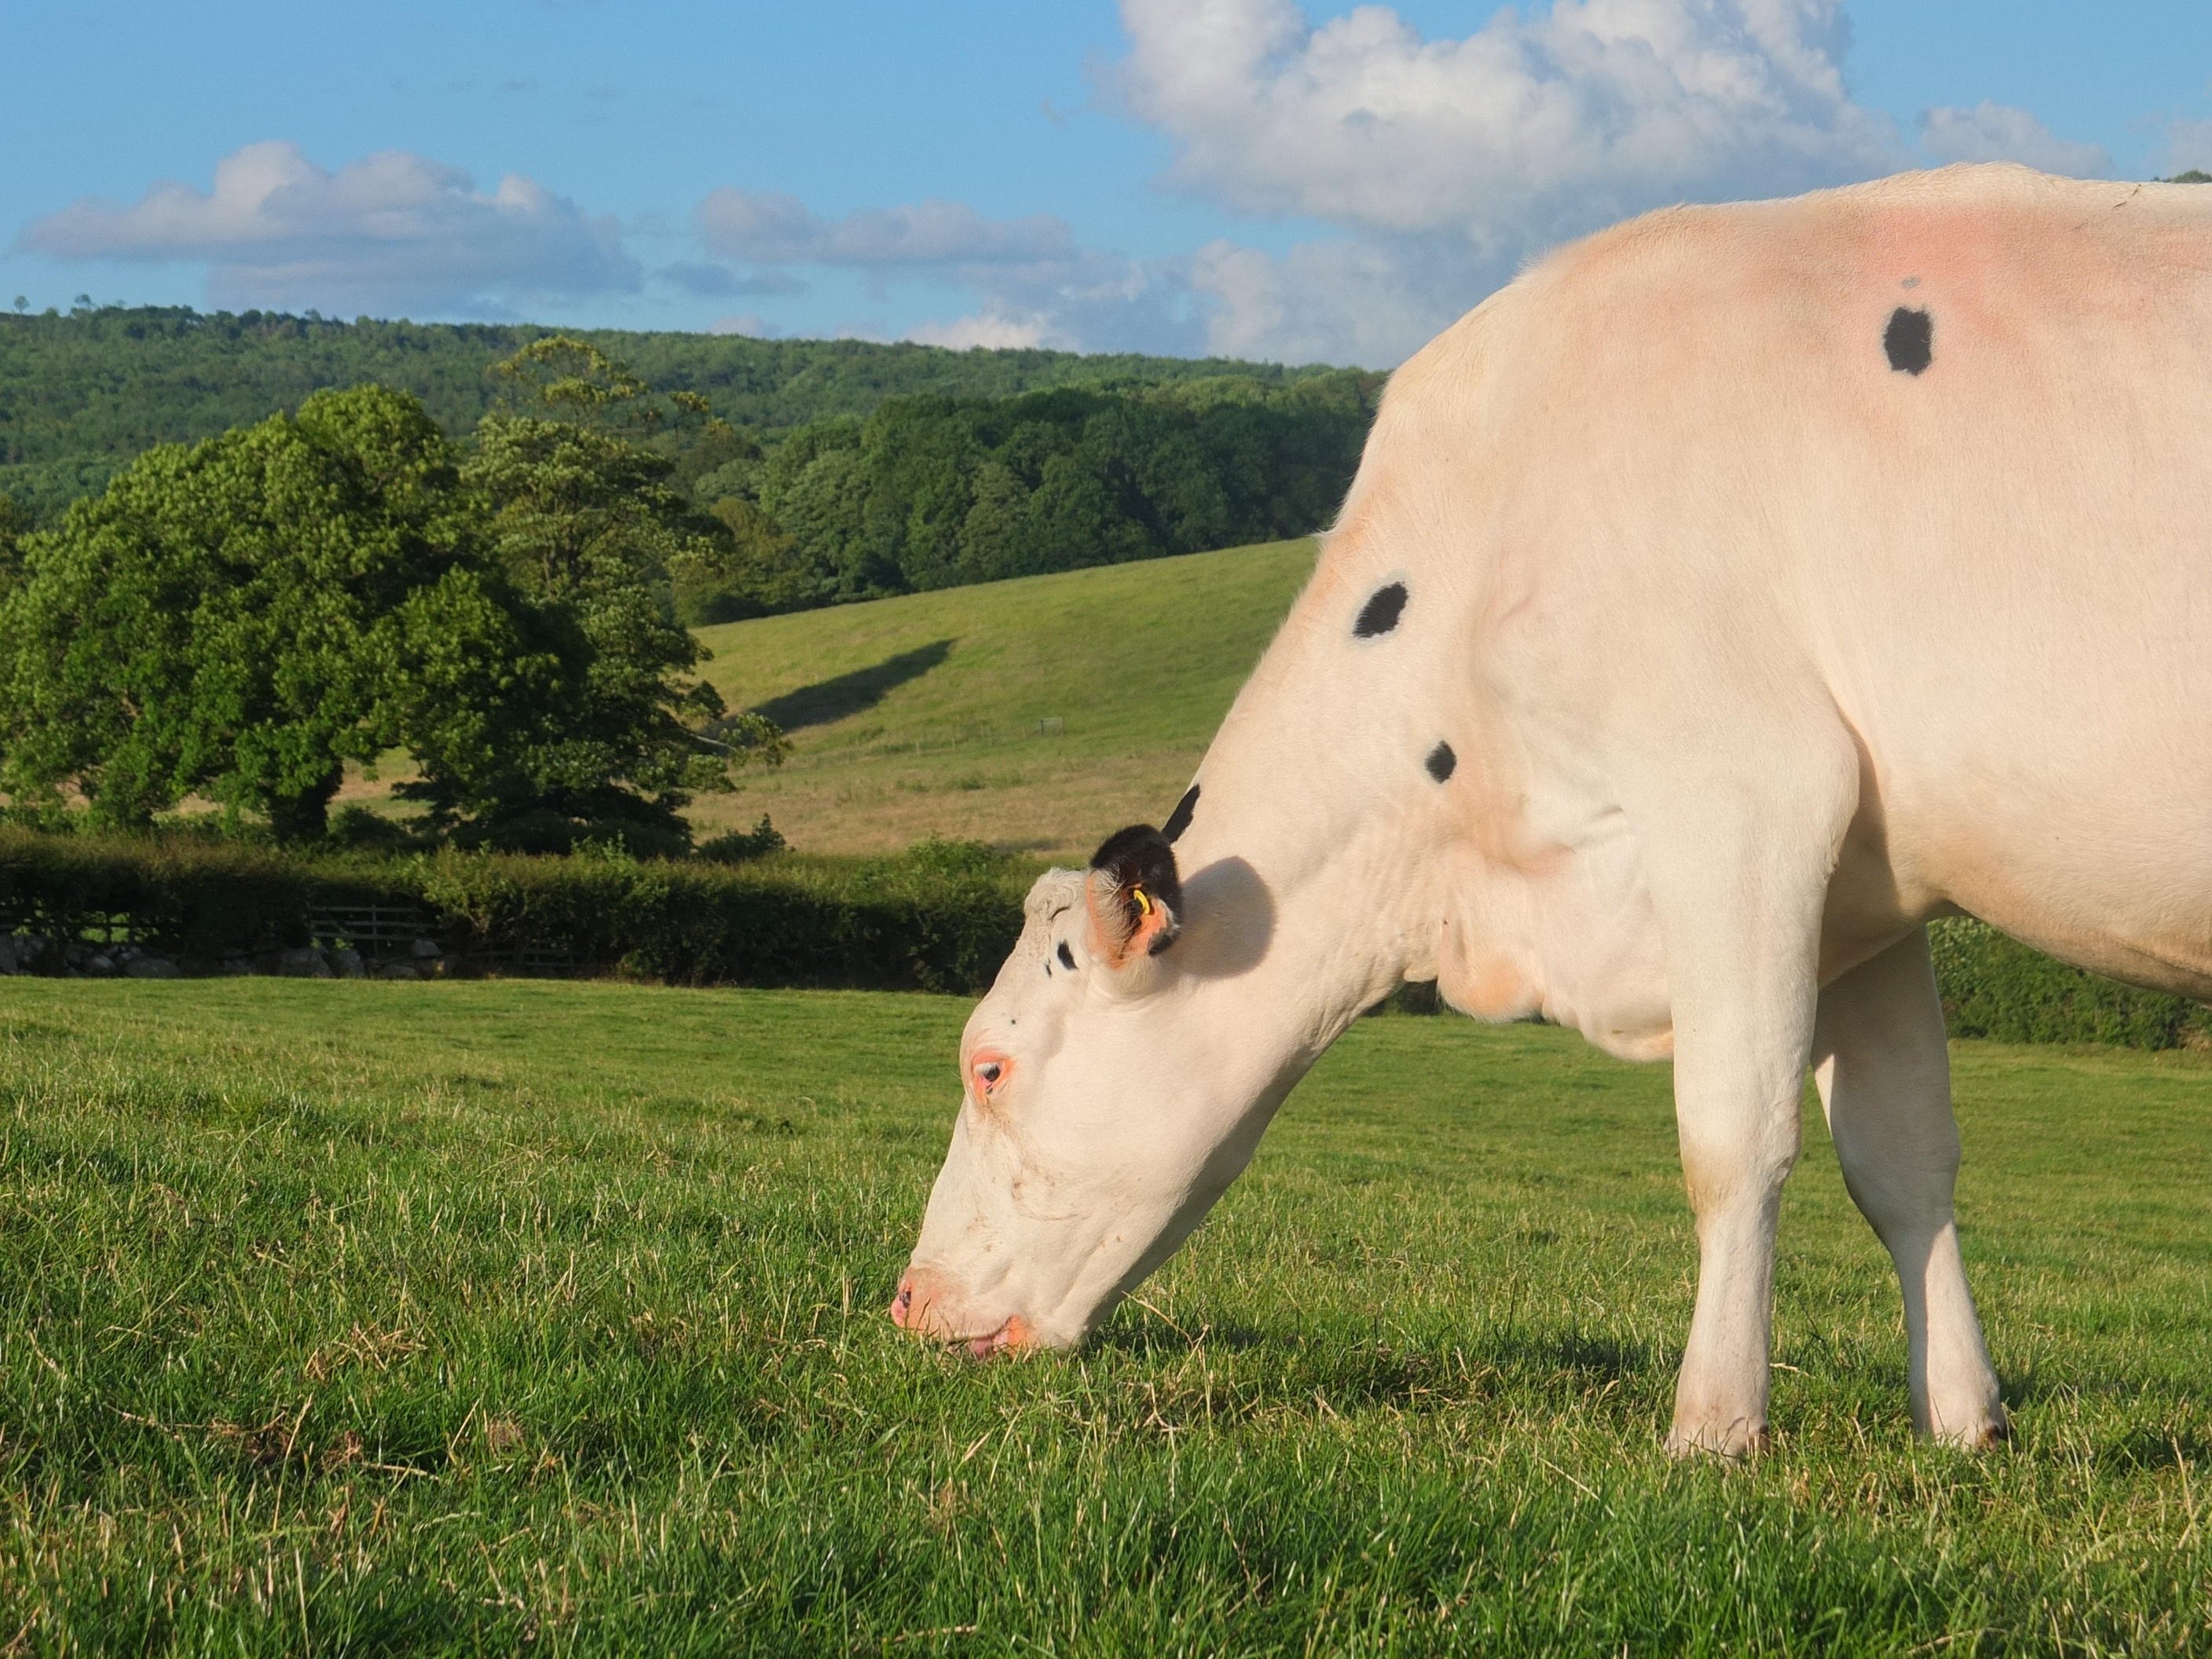
landscape, nature, grass, sky, field, farm, lawn, meadow, prairie, countryside, animal, rural, green, cow, cattle, farming, pasture, grazing, livestock, horse, natural, mammal, stallion, agriculture, milk, plain, grassland, mare, habitat, dairy, rural area, dairy cow, holstein, natural environment, cattle like mammal, horse like mammal